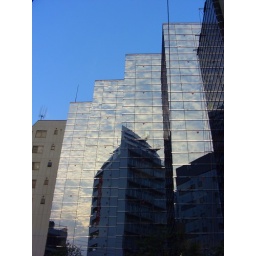
Difference between fine sky and cloud in mirrored image is interesting.